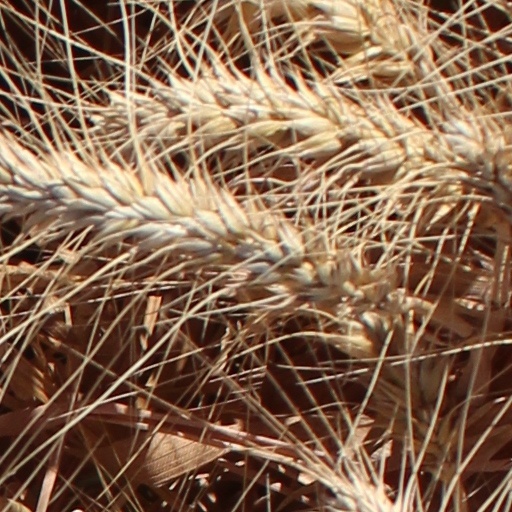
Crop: wheat